Burger King products

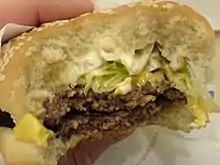
A Burger King Big King sandwich

To generate additional sales, BK will occasionally introduce limited time offers (LTO) that are versions of its core products or new products intended for either long- or short-term sales. Many of these LTO products focus on core menu products such as the Whopper, which has featured variations such as the Texas Double Whopper with added jalapeños, bacon, and pepperjack cheese. Other LTOs include all-new sandwiches like the Chick'n Crisp sandwich (now a permanent item in many regions) and test products such as the company's Great American Burger, which was an attempt at a premium sandwich in 2003. It was made with a Whopper patty and several new ingredients, including a bakery-style bun; peppered bacon; whole-leaf, as opposed to shredded, lettuce; seasoned mustard; and a special sauce. The burger was served with American cheese, mayonnaise, tomato, and onions. A similar burger was tested in Wisconsin in 1999. That Great American burger featured a single burger patty and different toppings. It was designed to be cooked on a forerunner of the current batch broiler.